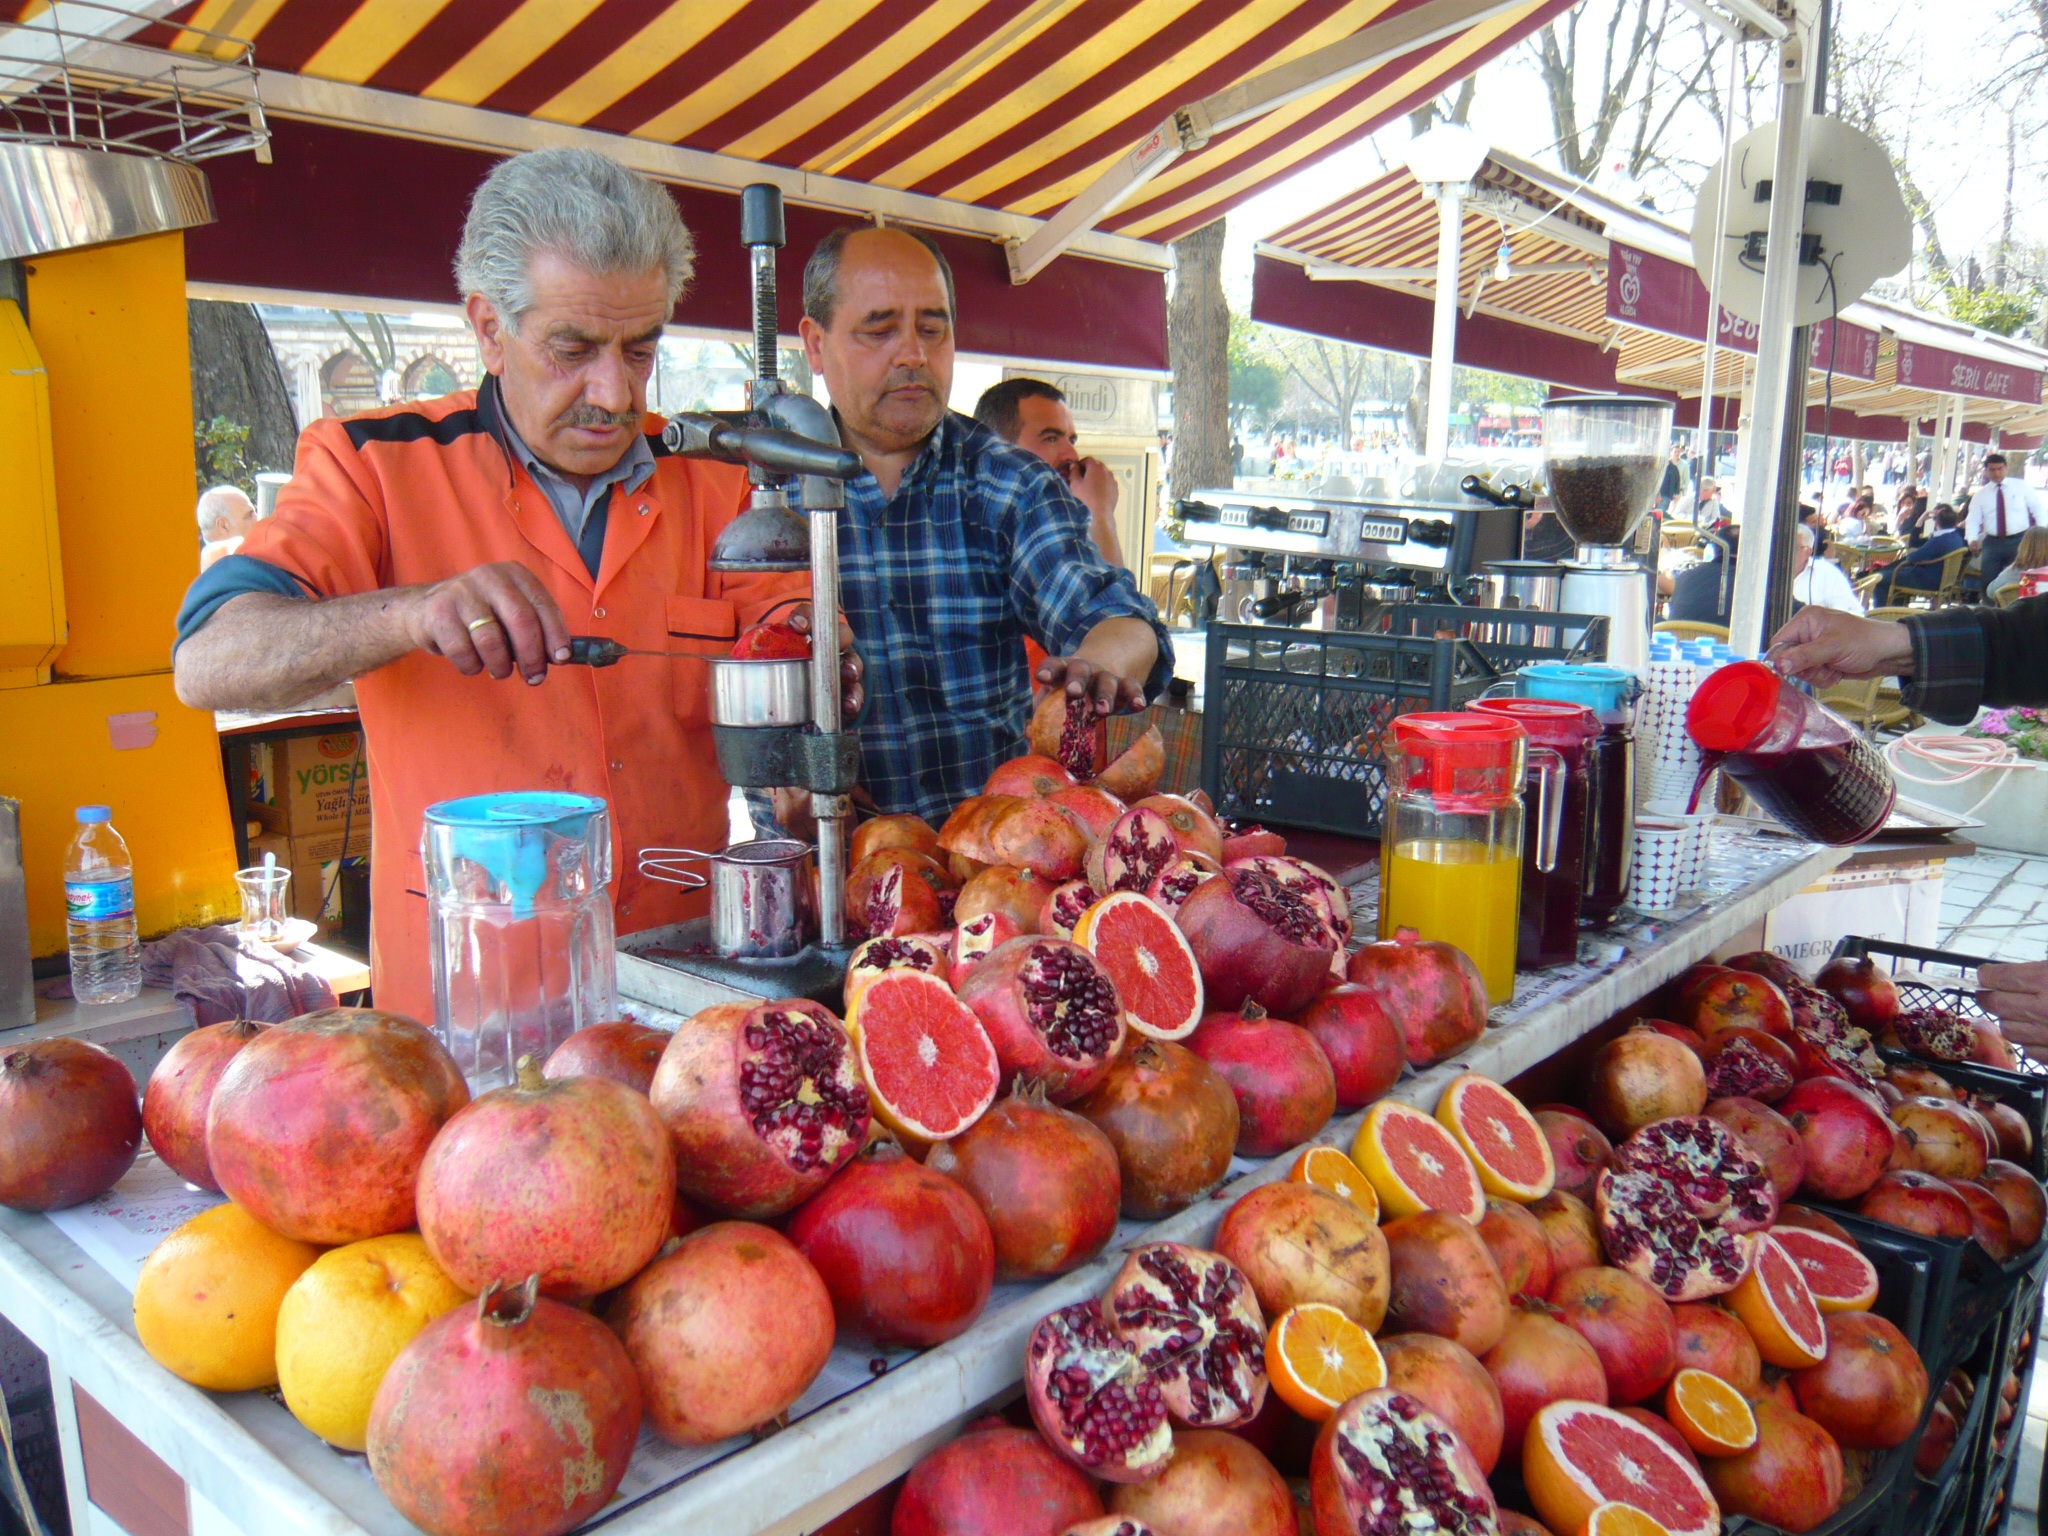
plant, fruit, city, food, vendor, produce, bazaar, market, marketplace, public space, juice, turkey, istanbul, grocery store, seller, dealer, flowering plant, local food, pomegranates, human settlement, land plant, greengrocer